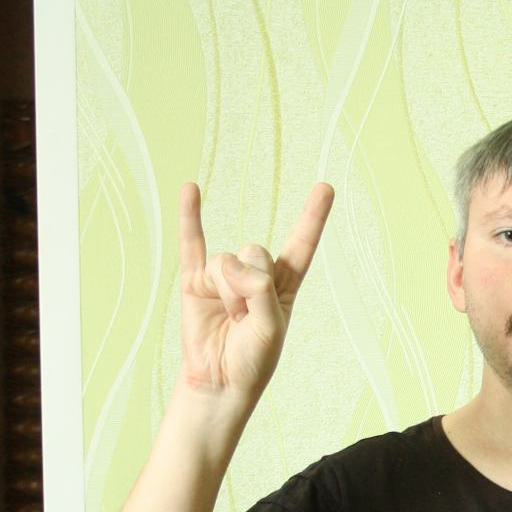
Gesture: rock